Modern Love (David Bowie song)

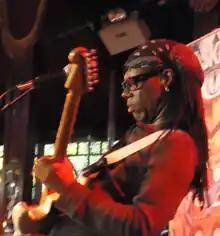
Nile Rodgers co-produced the song.

After its title track, "Modern Love" was the second song Bowie recorded in December 1982 at the Power Station (formerly Avatar Studios) in Manhattan, New York City. It was co-produced by Nile Rodgers of the American disco band Chic, who had originally hoped to make a "very noncommercial, avant-garde album" with Bowie. Following the recording of the title track and "Modern Love", however, Bowie asked Rodgers to "make [a] great commercial record...". They finished recording the album in 19 days. Rodgers described the track as "an old barrelhouse rocker with a real pounding Little Richard-type piano, while on top it has a very sophisticated jazz horn sound"; he would later call the track one of his favourites. Bowie said Little Richard, his "earliest rock hero", was an inspiration for songs like "Modern Love", specifically the call-and-response sections. Like the rest of "Let's Dance", the song features guitar by then-rising blues guitarist Stevie Ray Vaughan. The song also features a boogie-woogie piano by Robert Sabino that is almost buried in the mix according to author Nicholas Pegg.